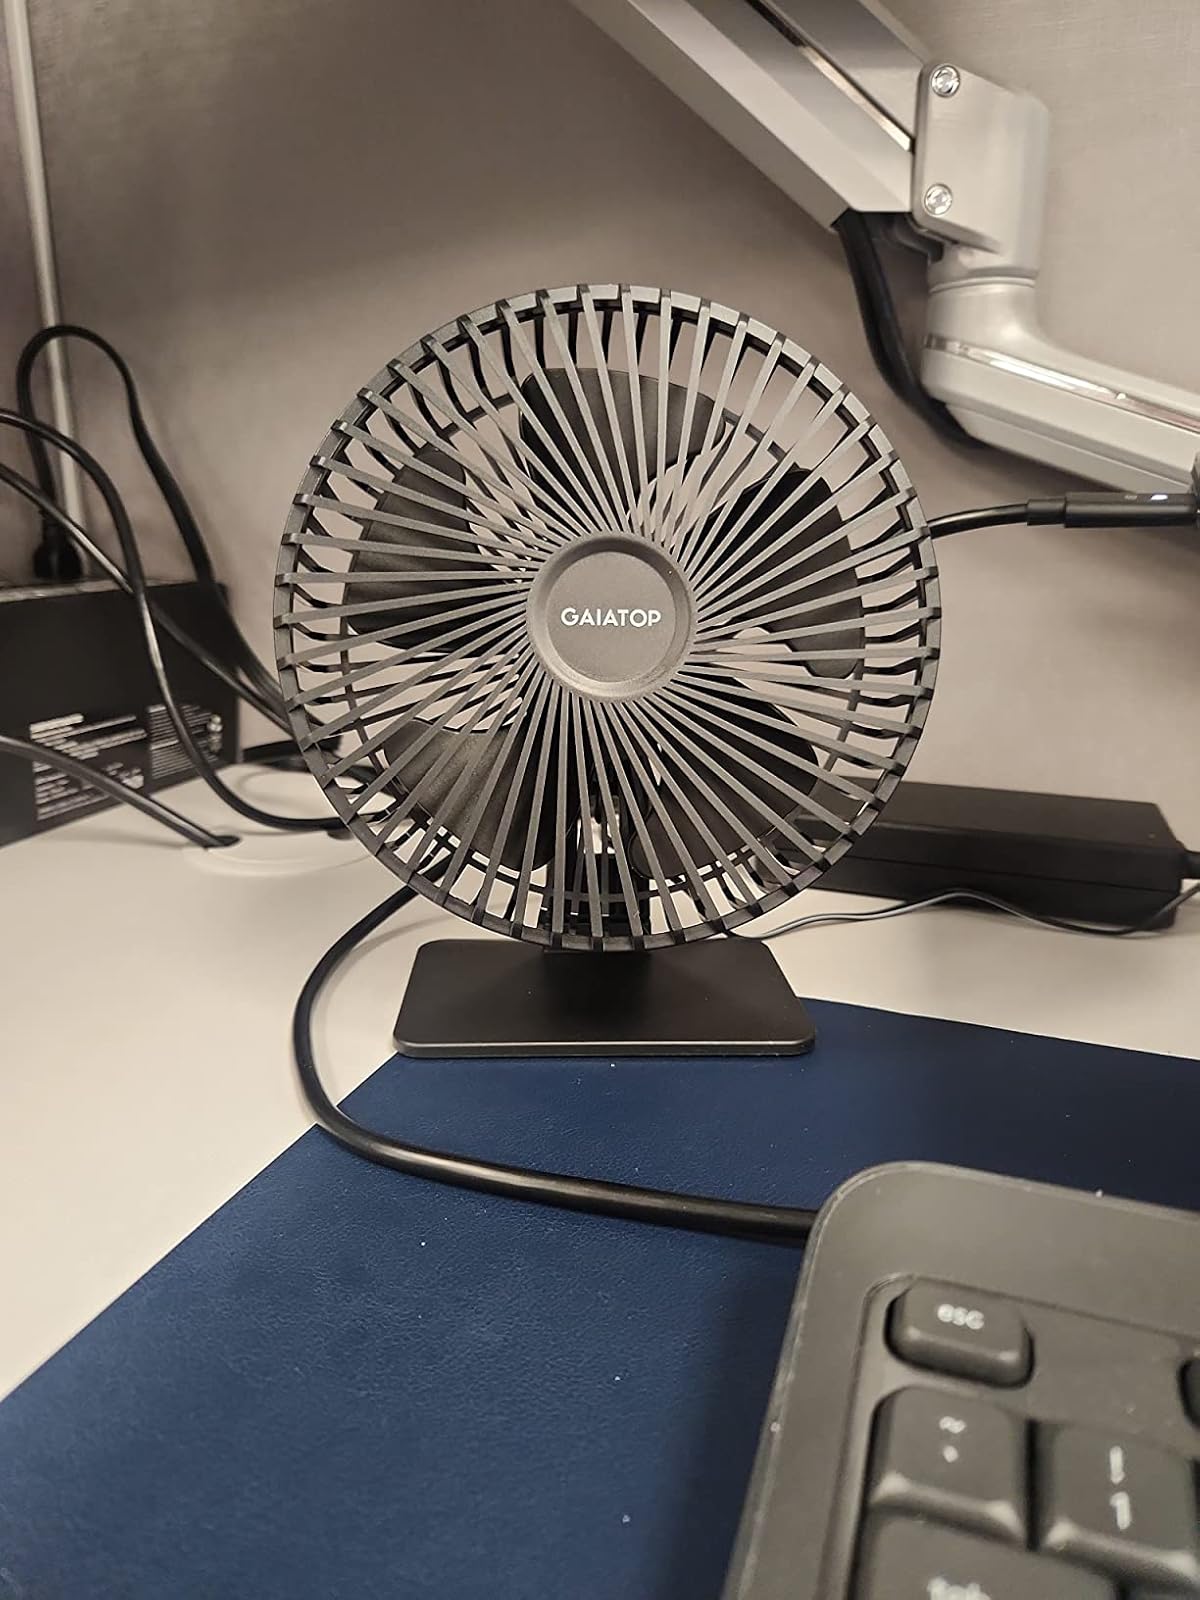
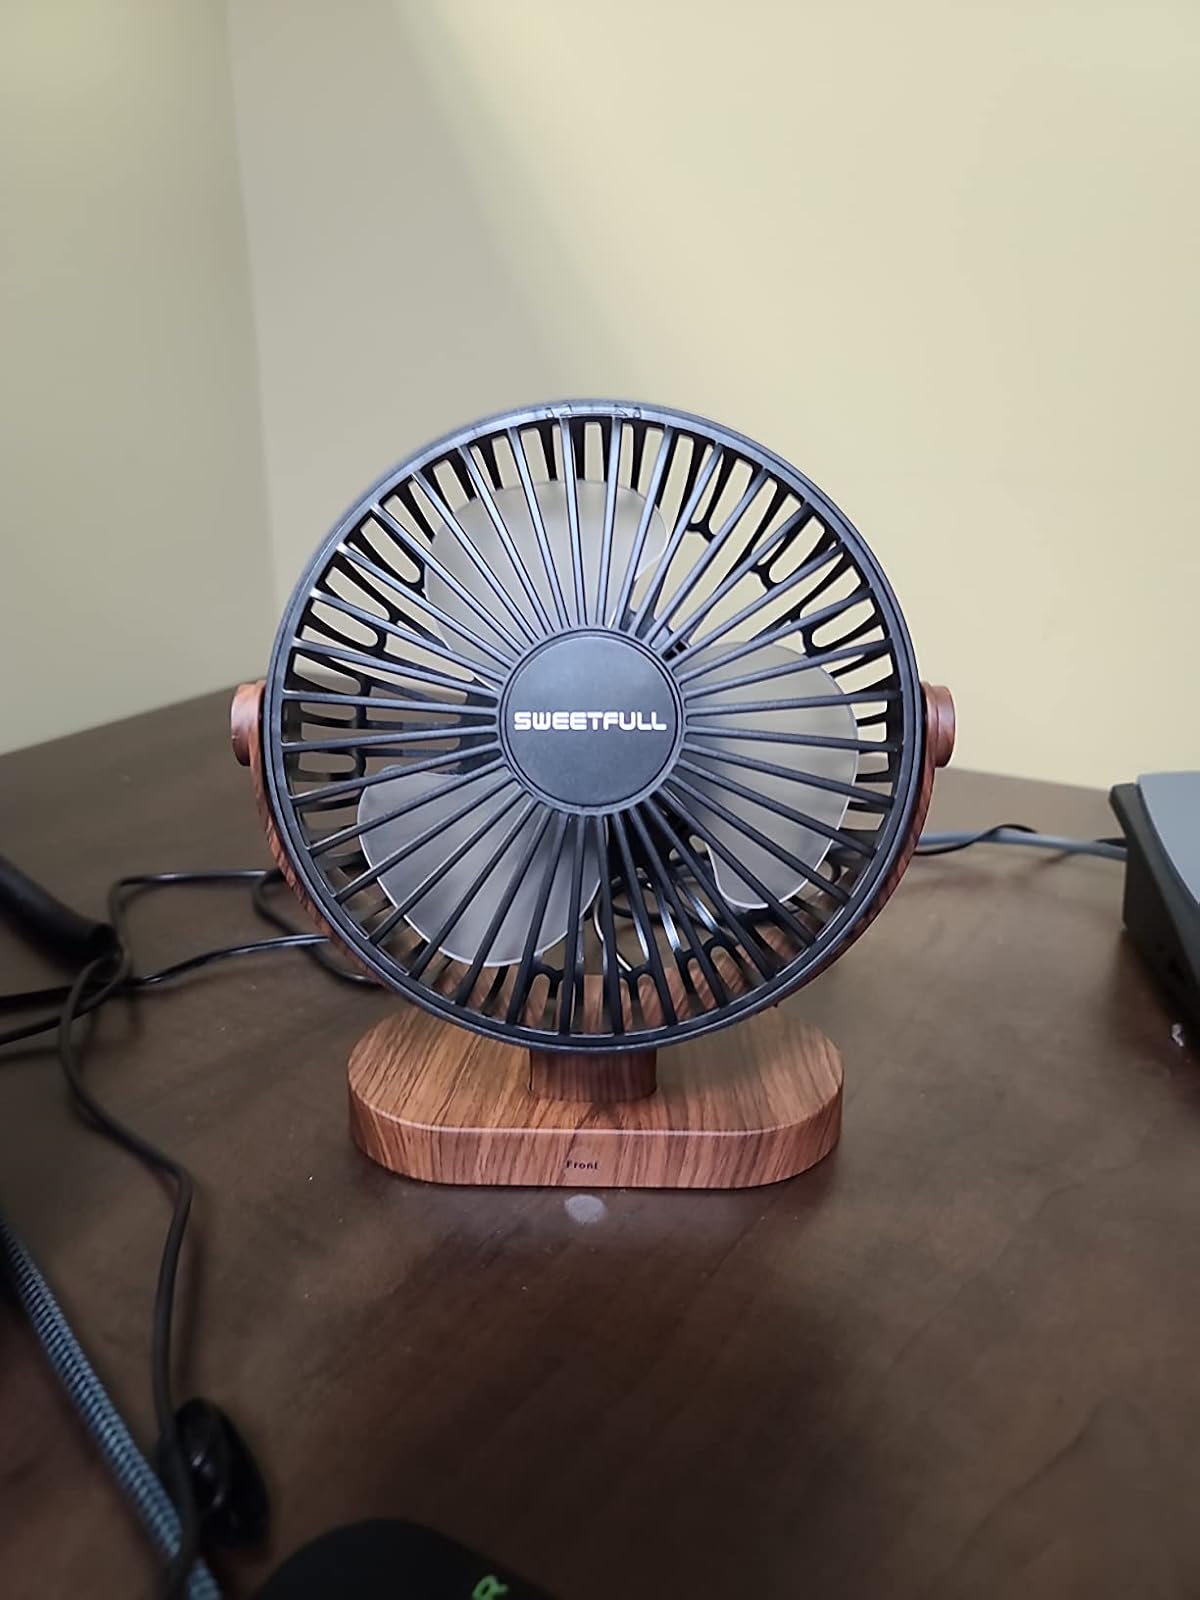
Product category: fan
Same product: no